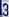
Number: 3